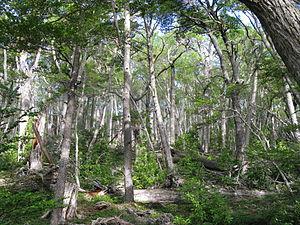
Forêt du Parc national de Terre de Feu
Le parc national Tierra del Fuego est un parc national d'Argentine créé en 1960, dans le but de sauvegarder et de préserver un milieu naturel, sa faune et sa flore d'un territoire montagneux de type sub-antarctique. Le parc d’une superficie de 63 000 hectares, est situé au sud-ouest de la province argentine de Terre de Feu, Antarctique et Îles de l'Atlantique Sud, en Patagonie, à 10 kilomètres environ à l'ouest du centre-ville d'Ushuaïa. C'est le parc national le plus austral d'Argentine. Le relief est principalement montagneux et présente une partie côtière donnant sur le canal Beagle. Son point le plus haut culmine à 1 470 mètres. Ouvert au public sur seulement 2 000 hectares, le parc a accueilli près de 260 000 visiteurs en 2009.